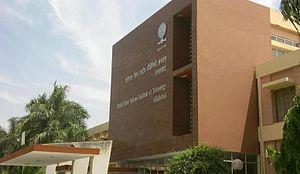
Les Instituts nationaux de technologie de l'Inde, sont un ensemble de 30 instituts universitaires publics en Inde. Les NIT offrent des filières de formation menant aux diplômes de bachelor, master et doctorat dans des domaines divers d'ingénierie et de technologies. Chaque NIT est autonome et a le droit de construite ses propres filières.